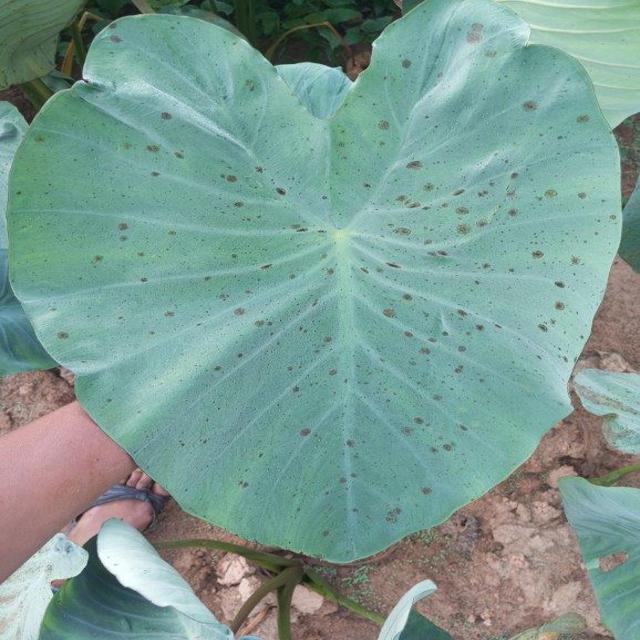
Label: Healthy